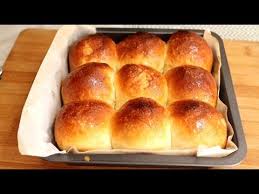
Label: trash